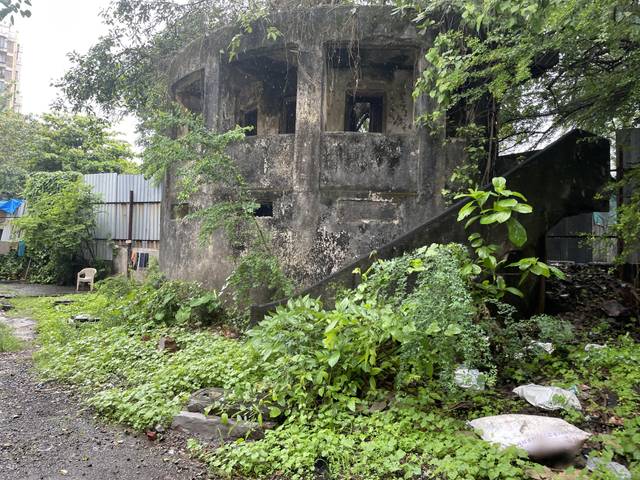
Region: India
Coordinates: 19.234, 72.861